Timothy Anglin

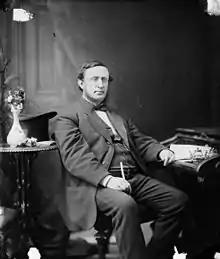
Anglin in May 1872

Timothy Warren Anglin (August 31, 1822 – May 4, 1896) was a Canadian politician who served as the 2nd speaker of the House of Commons.